Warren Christopher

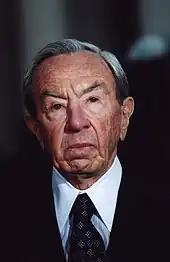
Christopher in 2000

He was sent to supervise the contested Florida recount for Al Gore's campaign in the 2000 United States presidential election. In the 2008 film "Recount", which covers the days following the controversial election, Christopher was portrayed by British actor John Hurt. He was a member of the Washington Institute for Near East Policy (WINEP) Board of Advisors.